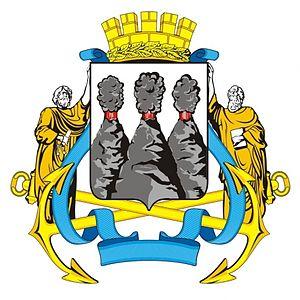
Petropavlovsk-Kamtchatski est une ville de la Fédération de Russie et la capitale du kraï du Kamtchatka. Sa population s'élève à 182 711 habitants en 2014.
Ci-après la liste des villes de Russie dont la population était supérieure à 100 000 habitants au recensement de 2010. La capitale administrative des différents sujets fédéraux est indiquée en gras.